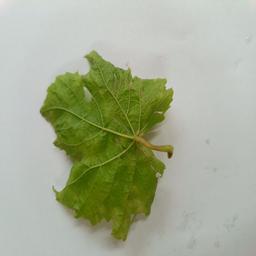
Label: Downy Mildew